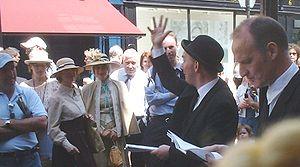
Leopold Bloom est un personnage fictif et antihéros du roman Ulysse de James Joyce.